15th Tank Corps

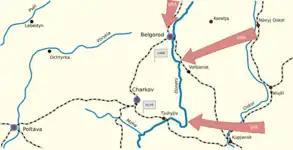

The corps was re-formed in May 1942 at the Moscow Armored Training Center, nearly a year after Germany had abandoned the Molotov–Ribbentrop Pact and invaded the Soviet Union. Major General Vasily Koptsov took command of the formation, which included the 96th and 113th Tank Brigades, the 105th Heavy Tank Brigade, the 17th Motor Rifle Brigade, and the 5th Reconnaissance Battalion. The corps was assigned to the 3rd Tank Army on 25 May, and as of 2 June included 150 tanks, comprising 30 KV tanks, 60 T-34 tanks, and 60 T-60 light tanks. The corps concentrated in the Tula area with the rest of the army, conducting intensive training exercises. After Axis forces launched the Case Blue summer offensive in southern Russia in late June, Stavka believed that an attack by Army Group Centre on the Oryol axis was possible, and ordered the army to concentrate in the Yefremov area. On 6 July, the army was ordered to concentrate to the west in the Chern area, moving closer to the front. The relocation was completed by 9 July, and the 15th Tank Corps was positioned in the area of the Agnichnoye State Farm, Dupny, Bolshoy Kon, Gremyachevo, Yasnyy Lug, and Korotky, where it engaged in combat training and created a defensive line in readiness to repulse a German attack. Late that month, the 96th Brigade was transferred to the Bryansk Front, and it was replaced by the 195th Tank Brigade between 10 and 12 August.